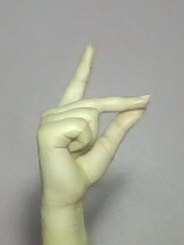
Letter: ta